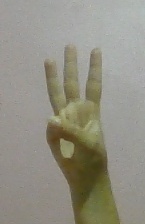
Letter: thaa